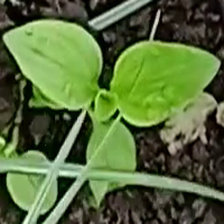
Weed species: Kena_(Commplina_benghalensio)